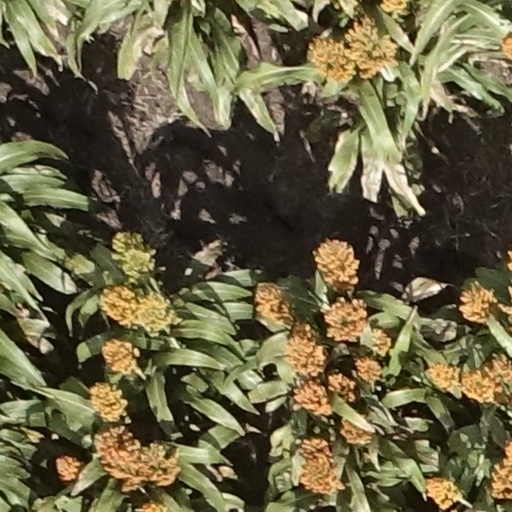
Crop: sorghum